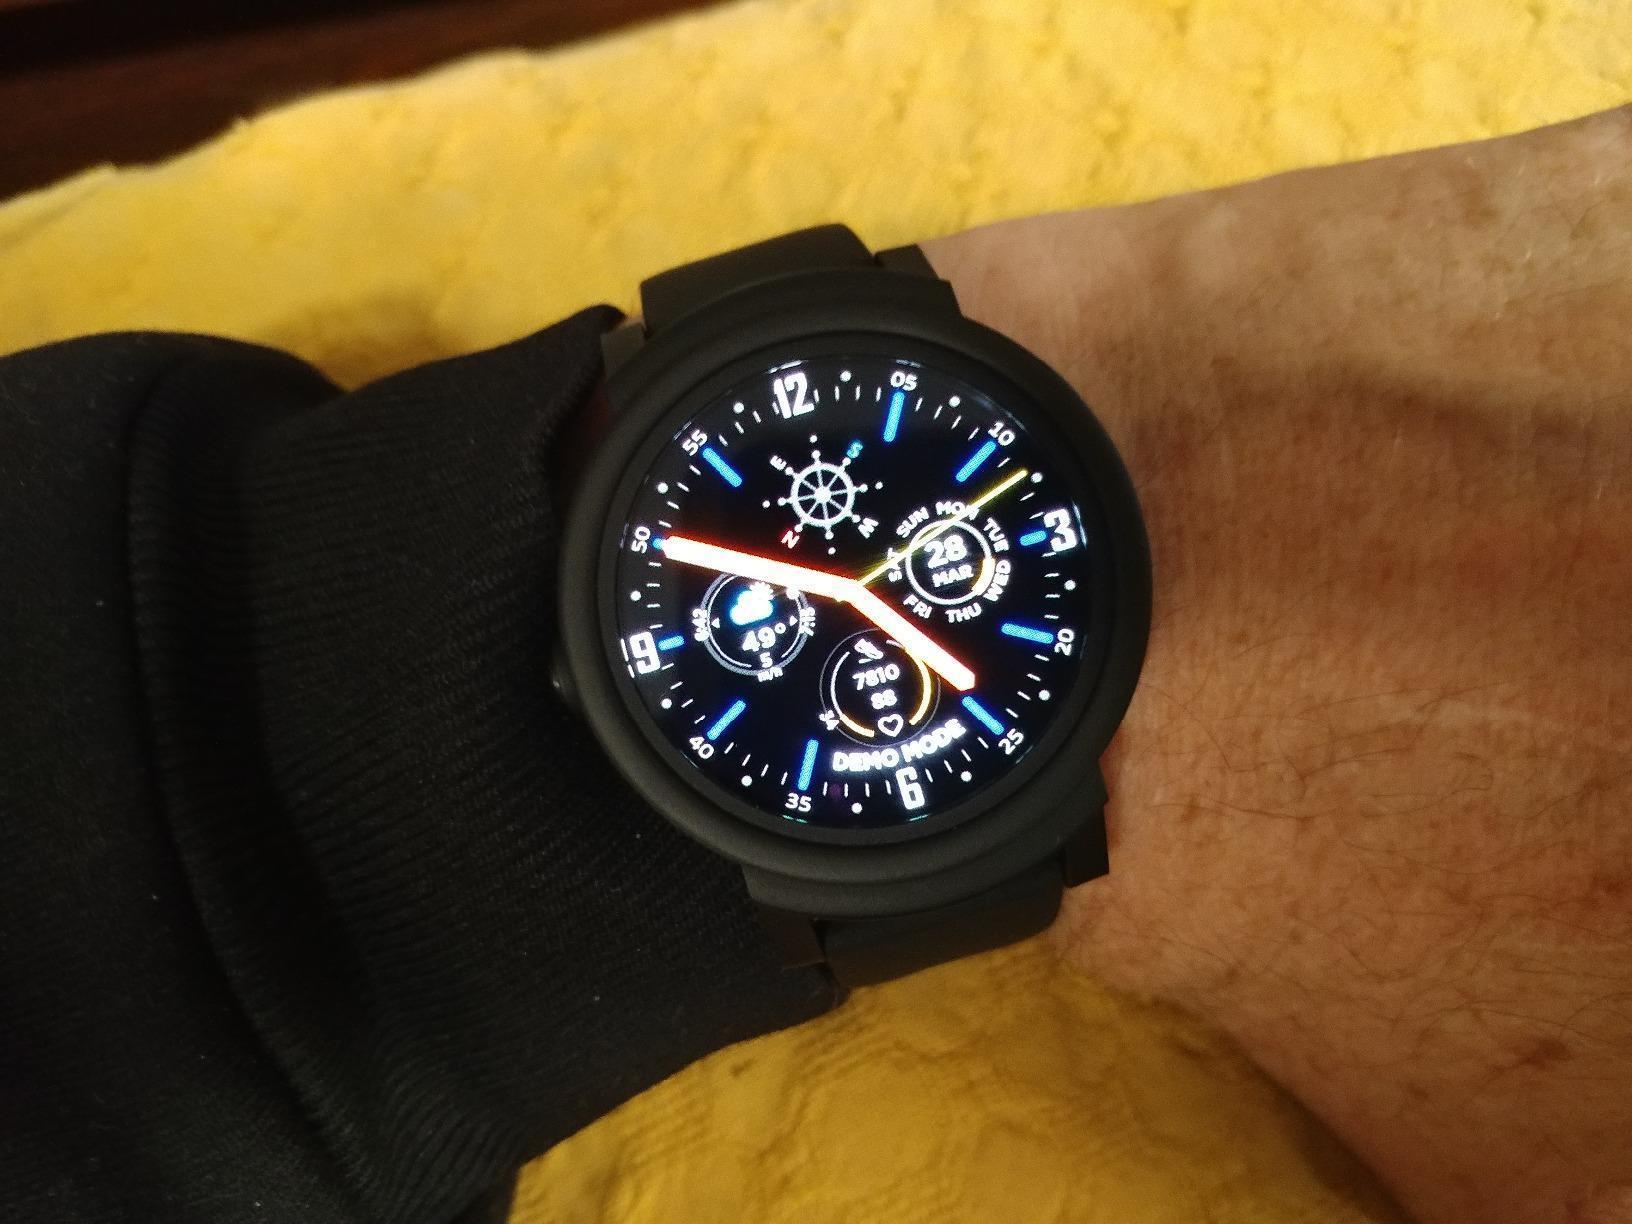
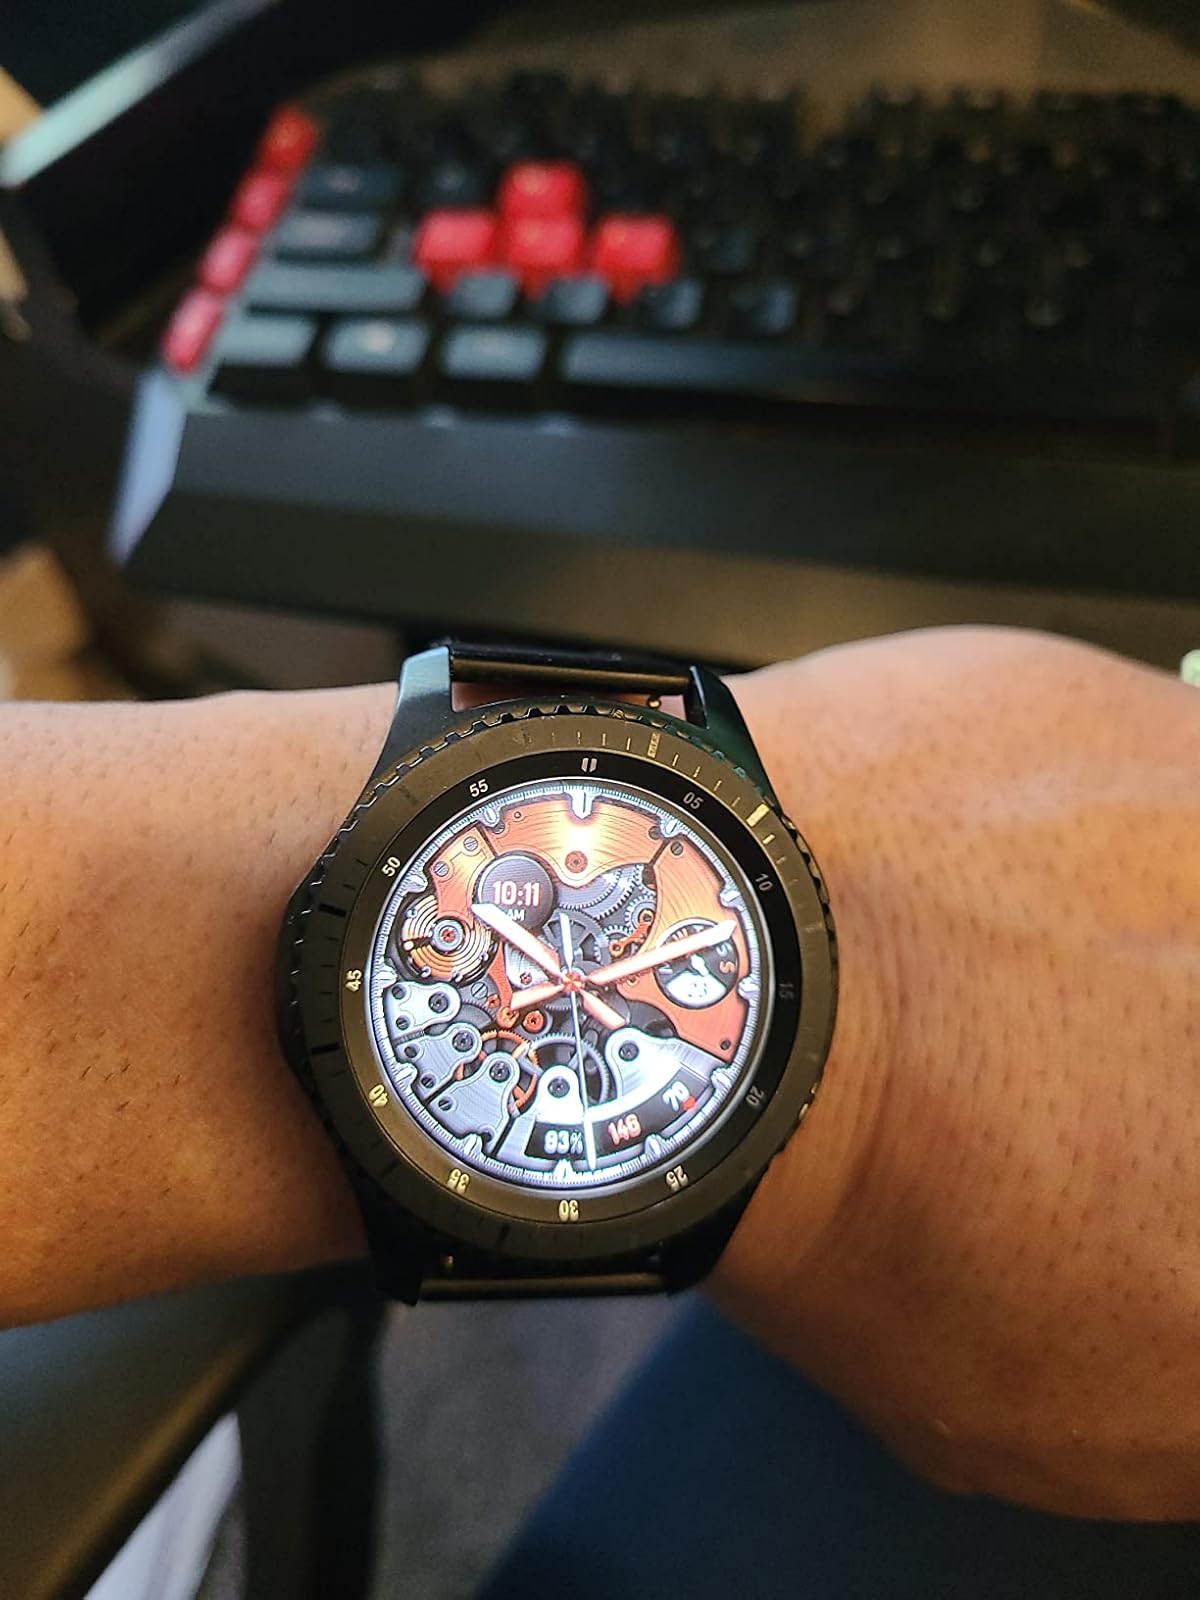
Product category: smartwatch
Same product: no